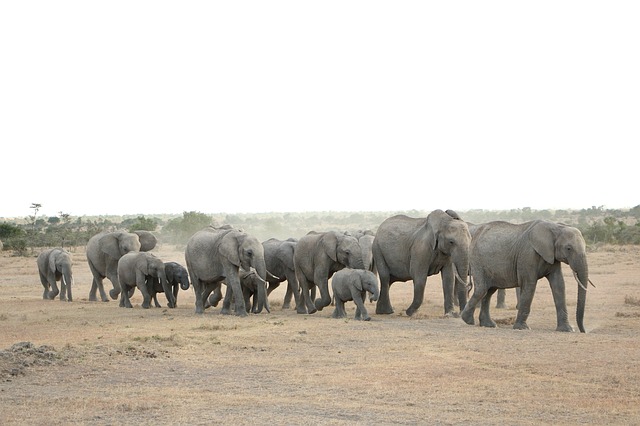
Label: elefante